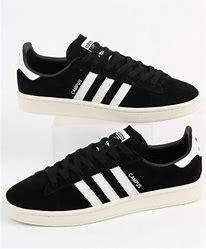
Brand: Adidas
Model: Campus